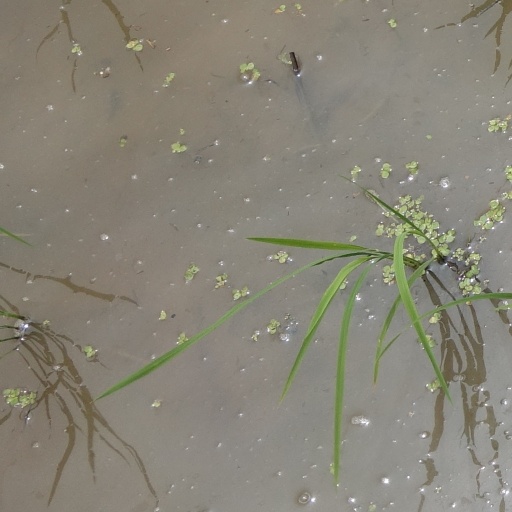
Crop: rice